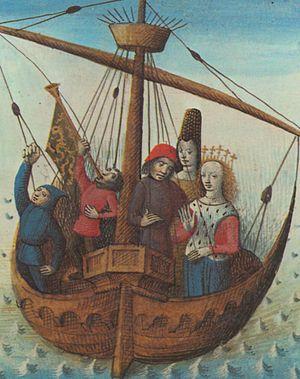
Tirée d'un manuscrit commandé par Jean du Mas, seigneur de l'Isle
Tristan, également connu sous le nom de Tristram, est un personnage du cycle arthurien. Il est le héros masculin de la légende arthurienne de Tristan et Iseut. D'origine cornique, il est l'un des chevaliers de la Table ronde. Il est le fils de Blanchefleur et Rivalen, et le neveu du roi Marc de Cornouailles. Celui-ci l'envoie chercher Iseut en Irlande, afin qu'elle épouse le roi. Cependant, durant le voyage, Tristan et Iseut boivent accidentellement un philtre d'amour qui les rend éperdument amoureux l'un de l'autre.
Tristan et Iseut est un mythe littéraire, dont les poètes normands, auteurs des premières rédactions conservées de cette légende, ont situé l'action en Cornouailles, en Irlande et en Bretagne. À l'origine, c'est une tragédie centrée sur l'amour adultère entre le chevalier Tristan et la princesse Iseut. Elle précède la légende arthurienne de Lancelot du Lac et de Guenièvre, qui en est probablement inspirée, et a influencé durablement l'art occidental depuis qu'elle est apparue au XIIᵉ siècle. Même si l'histoire a été adaptée et modernisée à plusieurs reprises, la relation et les conflits qui en découlent sont régulièrement repris.
Évrard d'Espinques est un peintre enlumineur français d'origine allemande, actif entre 1440 et 1494, à Paris puis à Ahun, dans le Comté de la Marche, dans le centre-ouest de la France.